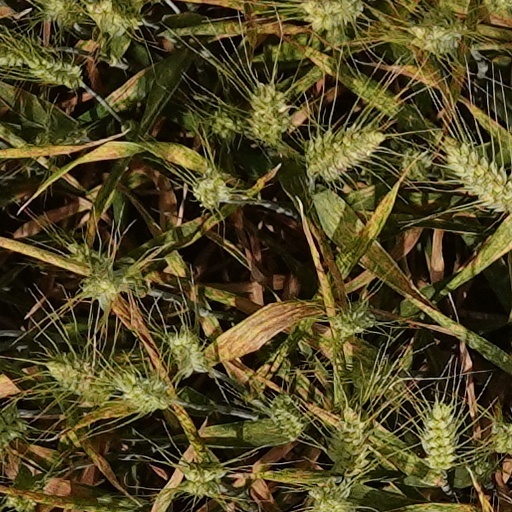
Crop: wheat